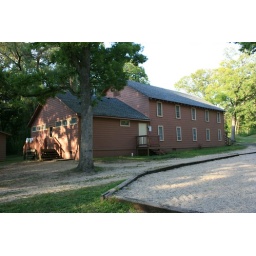
70 beds in rooms of 6-8, one staff room of 2 beds, male and female bathrooms.